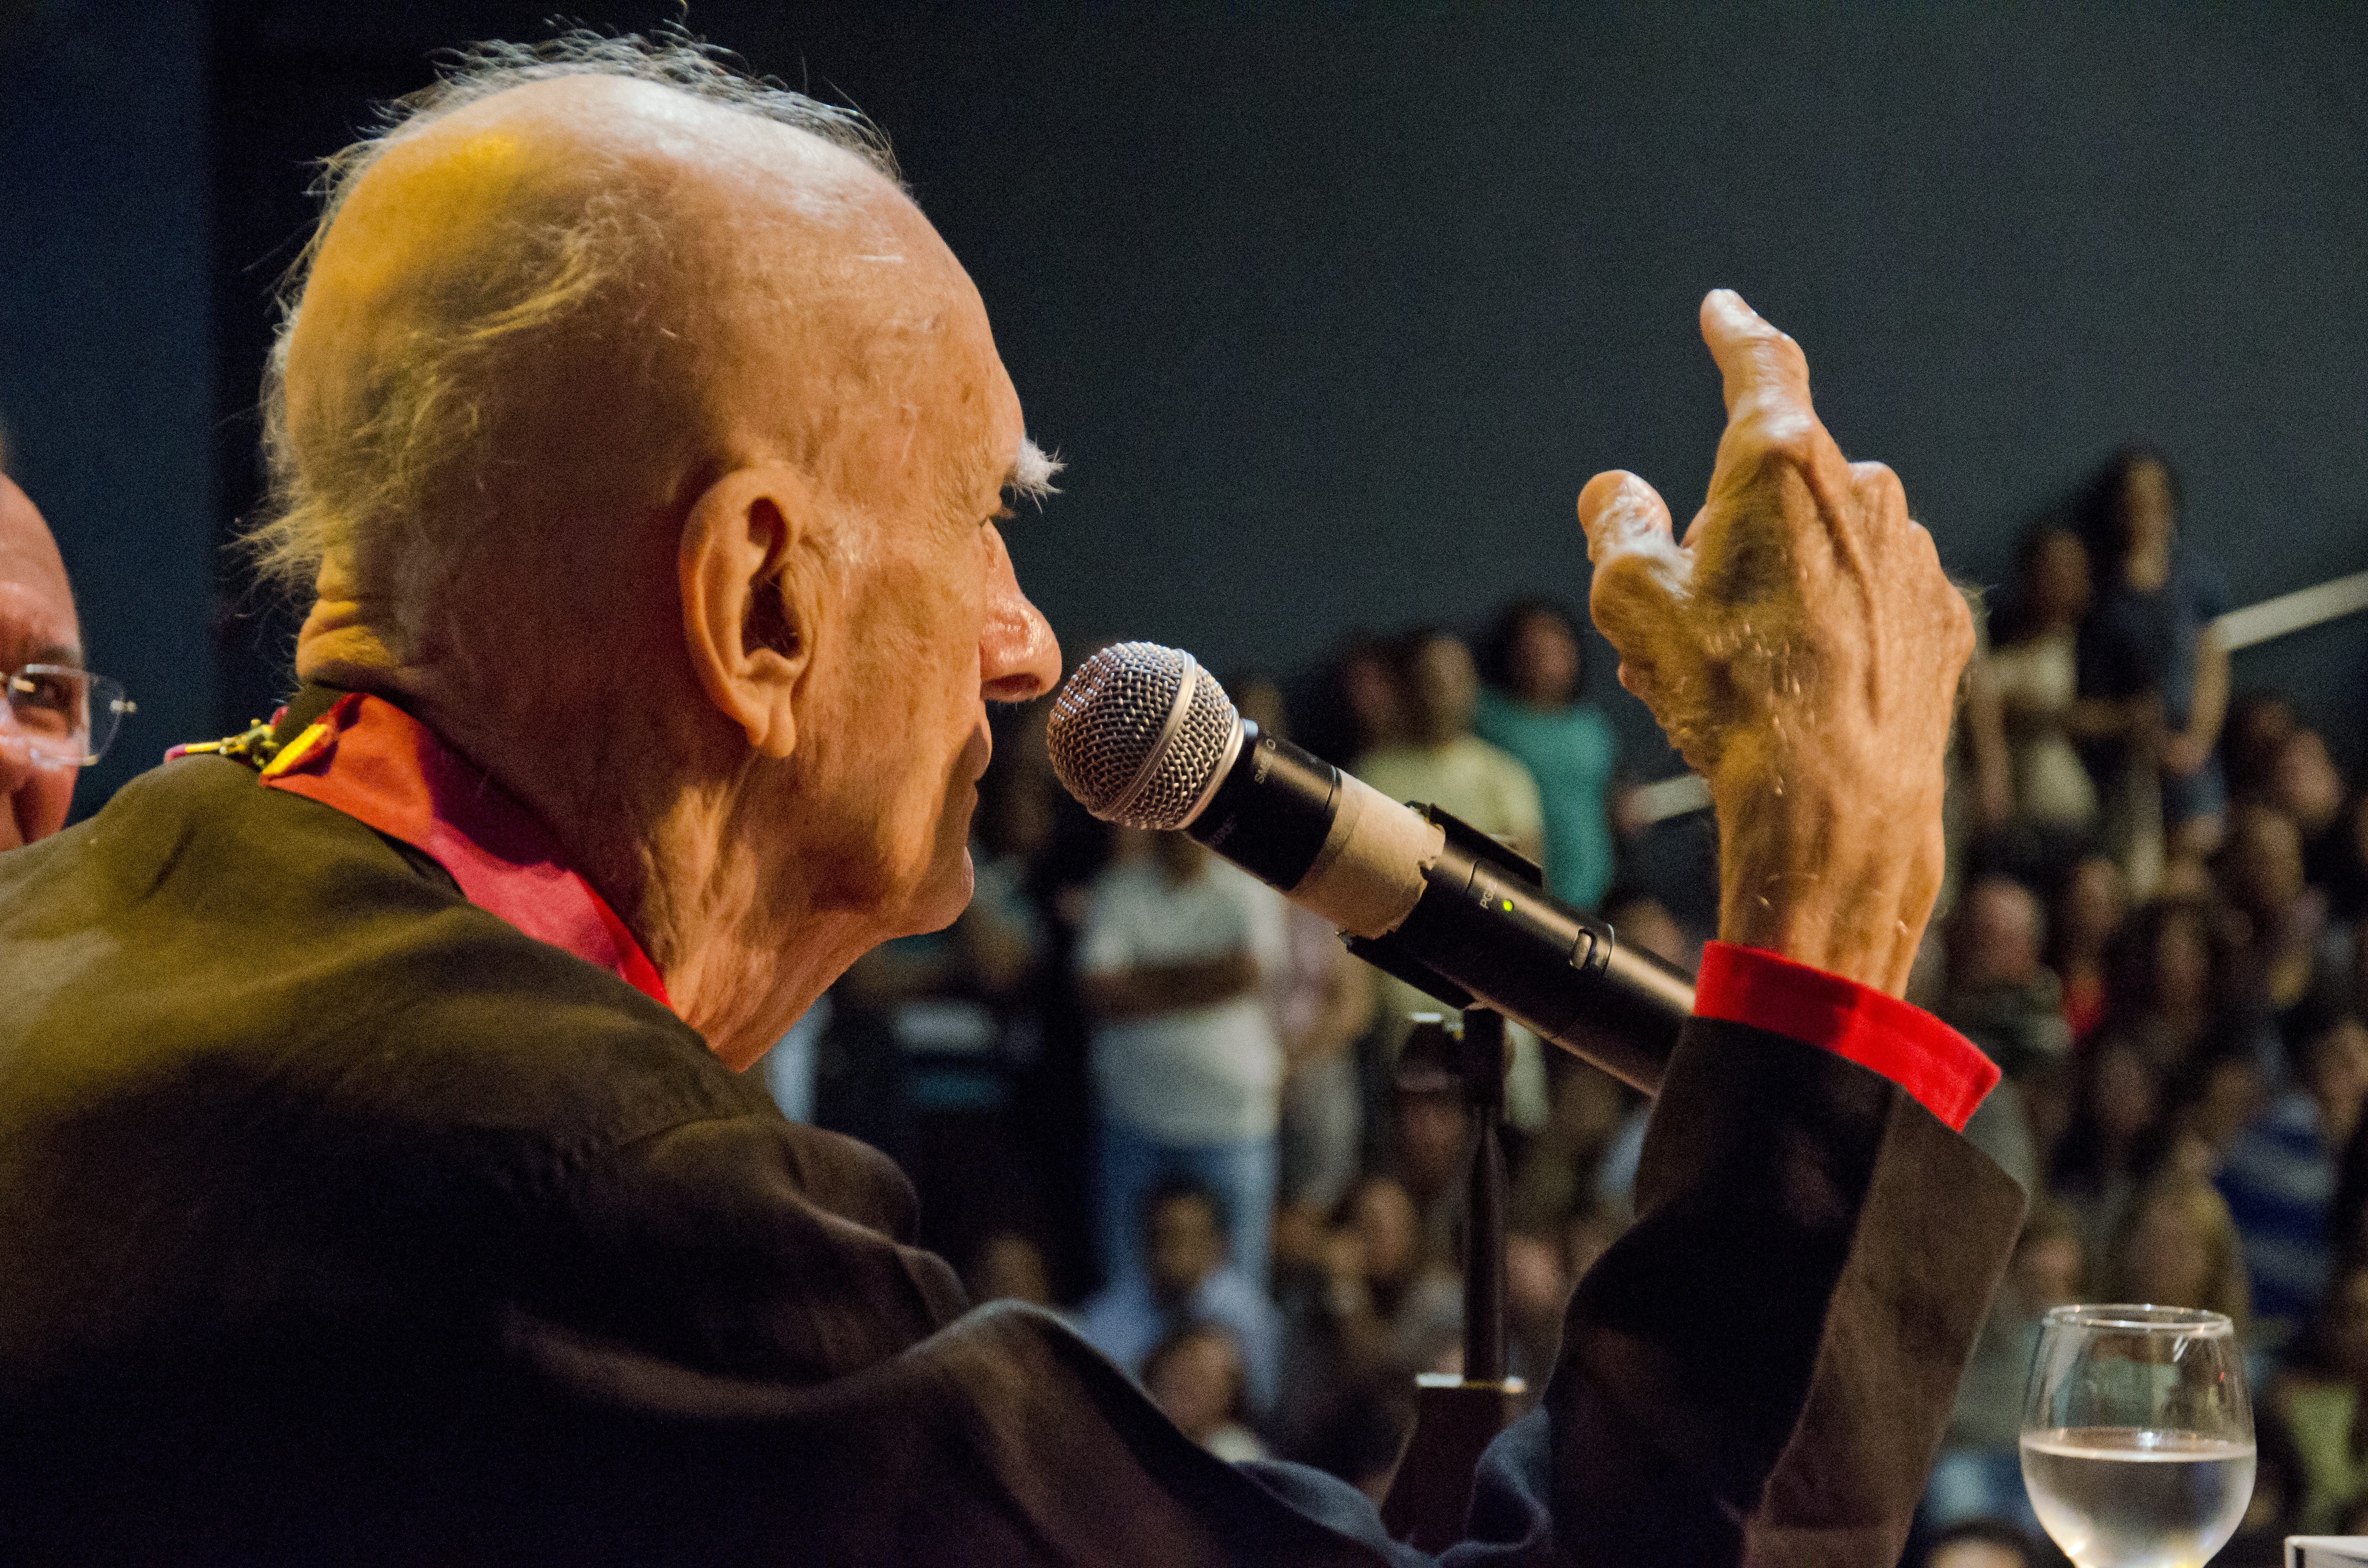
audience, writer, performance art, boxing, sports, performance, poet, playwright, wrestler, professional wrestling, ariano suassuna